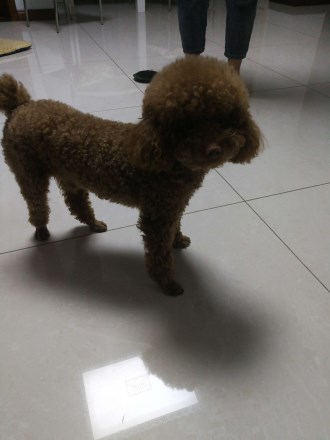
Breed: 7449-n000128-teddy